Giuseppe Muraglia

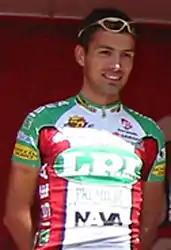
Giuseppe Muraglia, is an Italian racing cyclist.

Giuseppe Muraglia (born August 3, 1979 in Andria) is an Italian racing cyclist, who last rode for the Italian team D'Angelo & Antenucci-Nippo. In October 2007 he was "suspended" from riding for two years following a positive test after winning the Clásica de Almería.